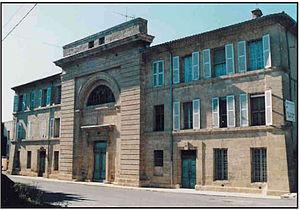
Lambesc est une commune française, située dans le département des Bouches-du-Rhône en région Provence-Alpes-Côte d'Azur.